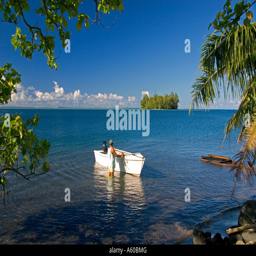
profession with a small boat in the lagoon off the island